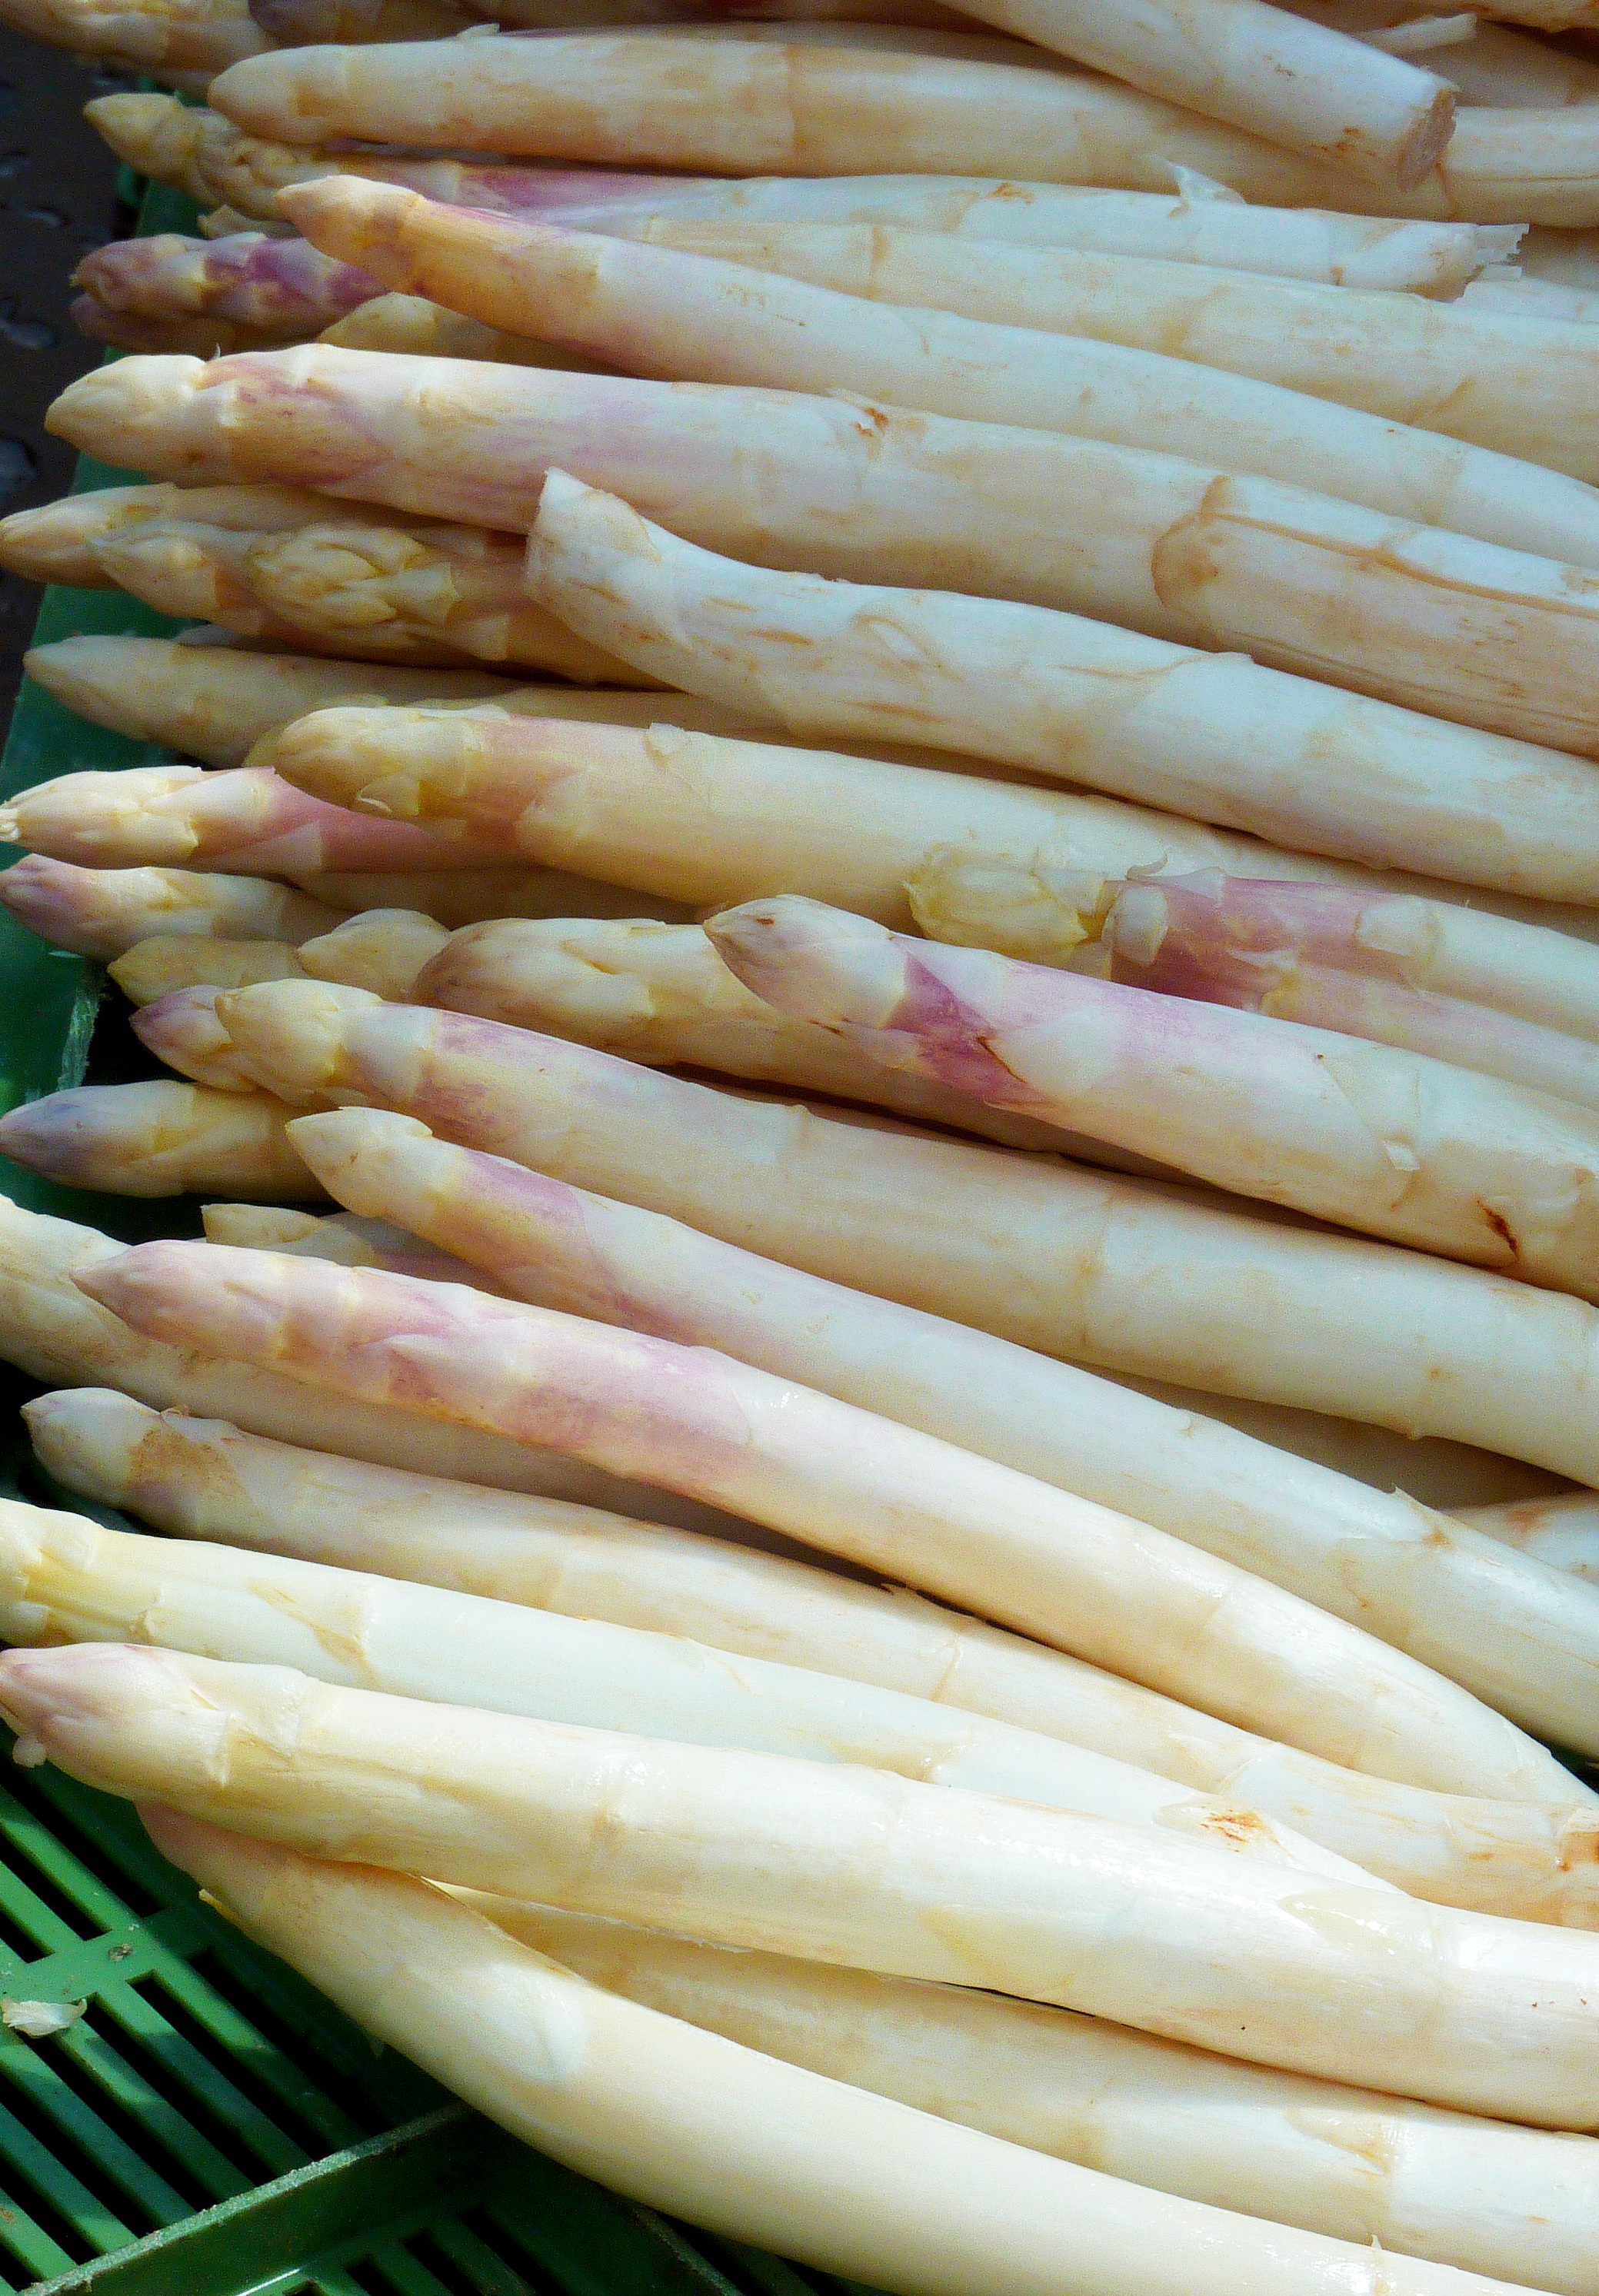
dish, food, produce, vegetable, market, healthy, eat, nutrition, vegetables, asparagus, farmers local market, vegetable market, asparagus field, asparagus time